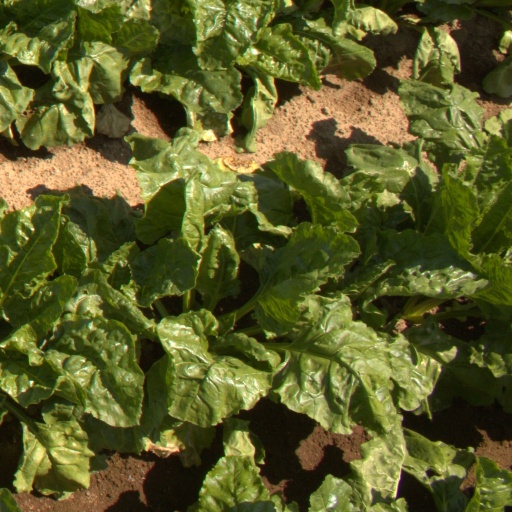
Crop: sugar beet